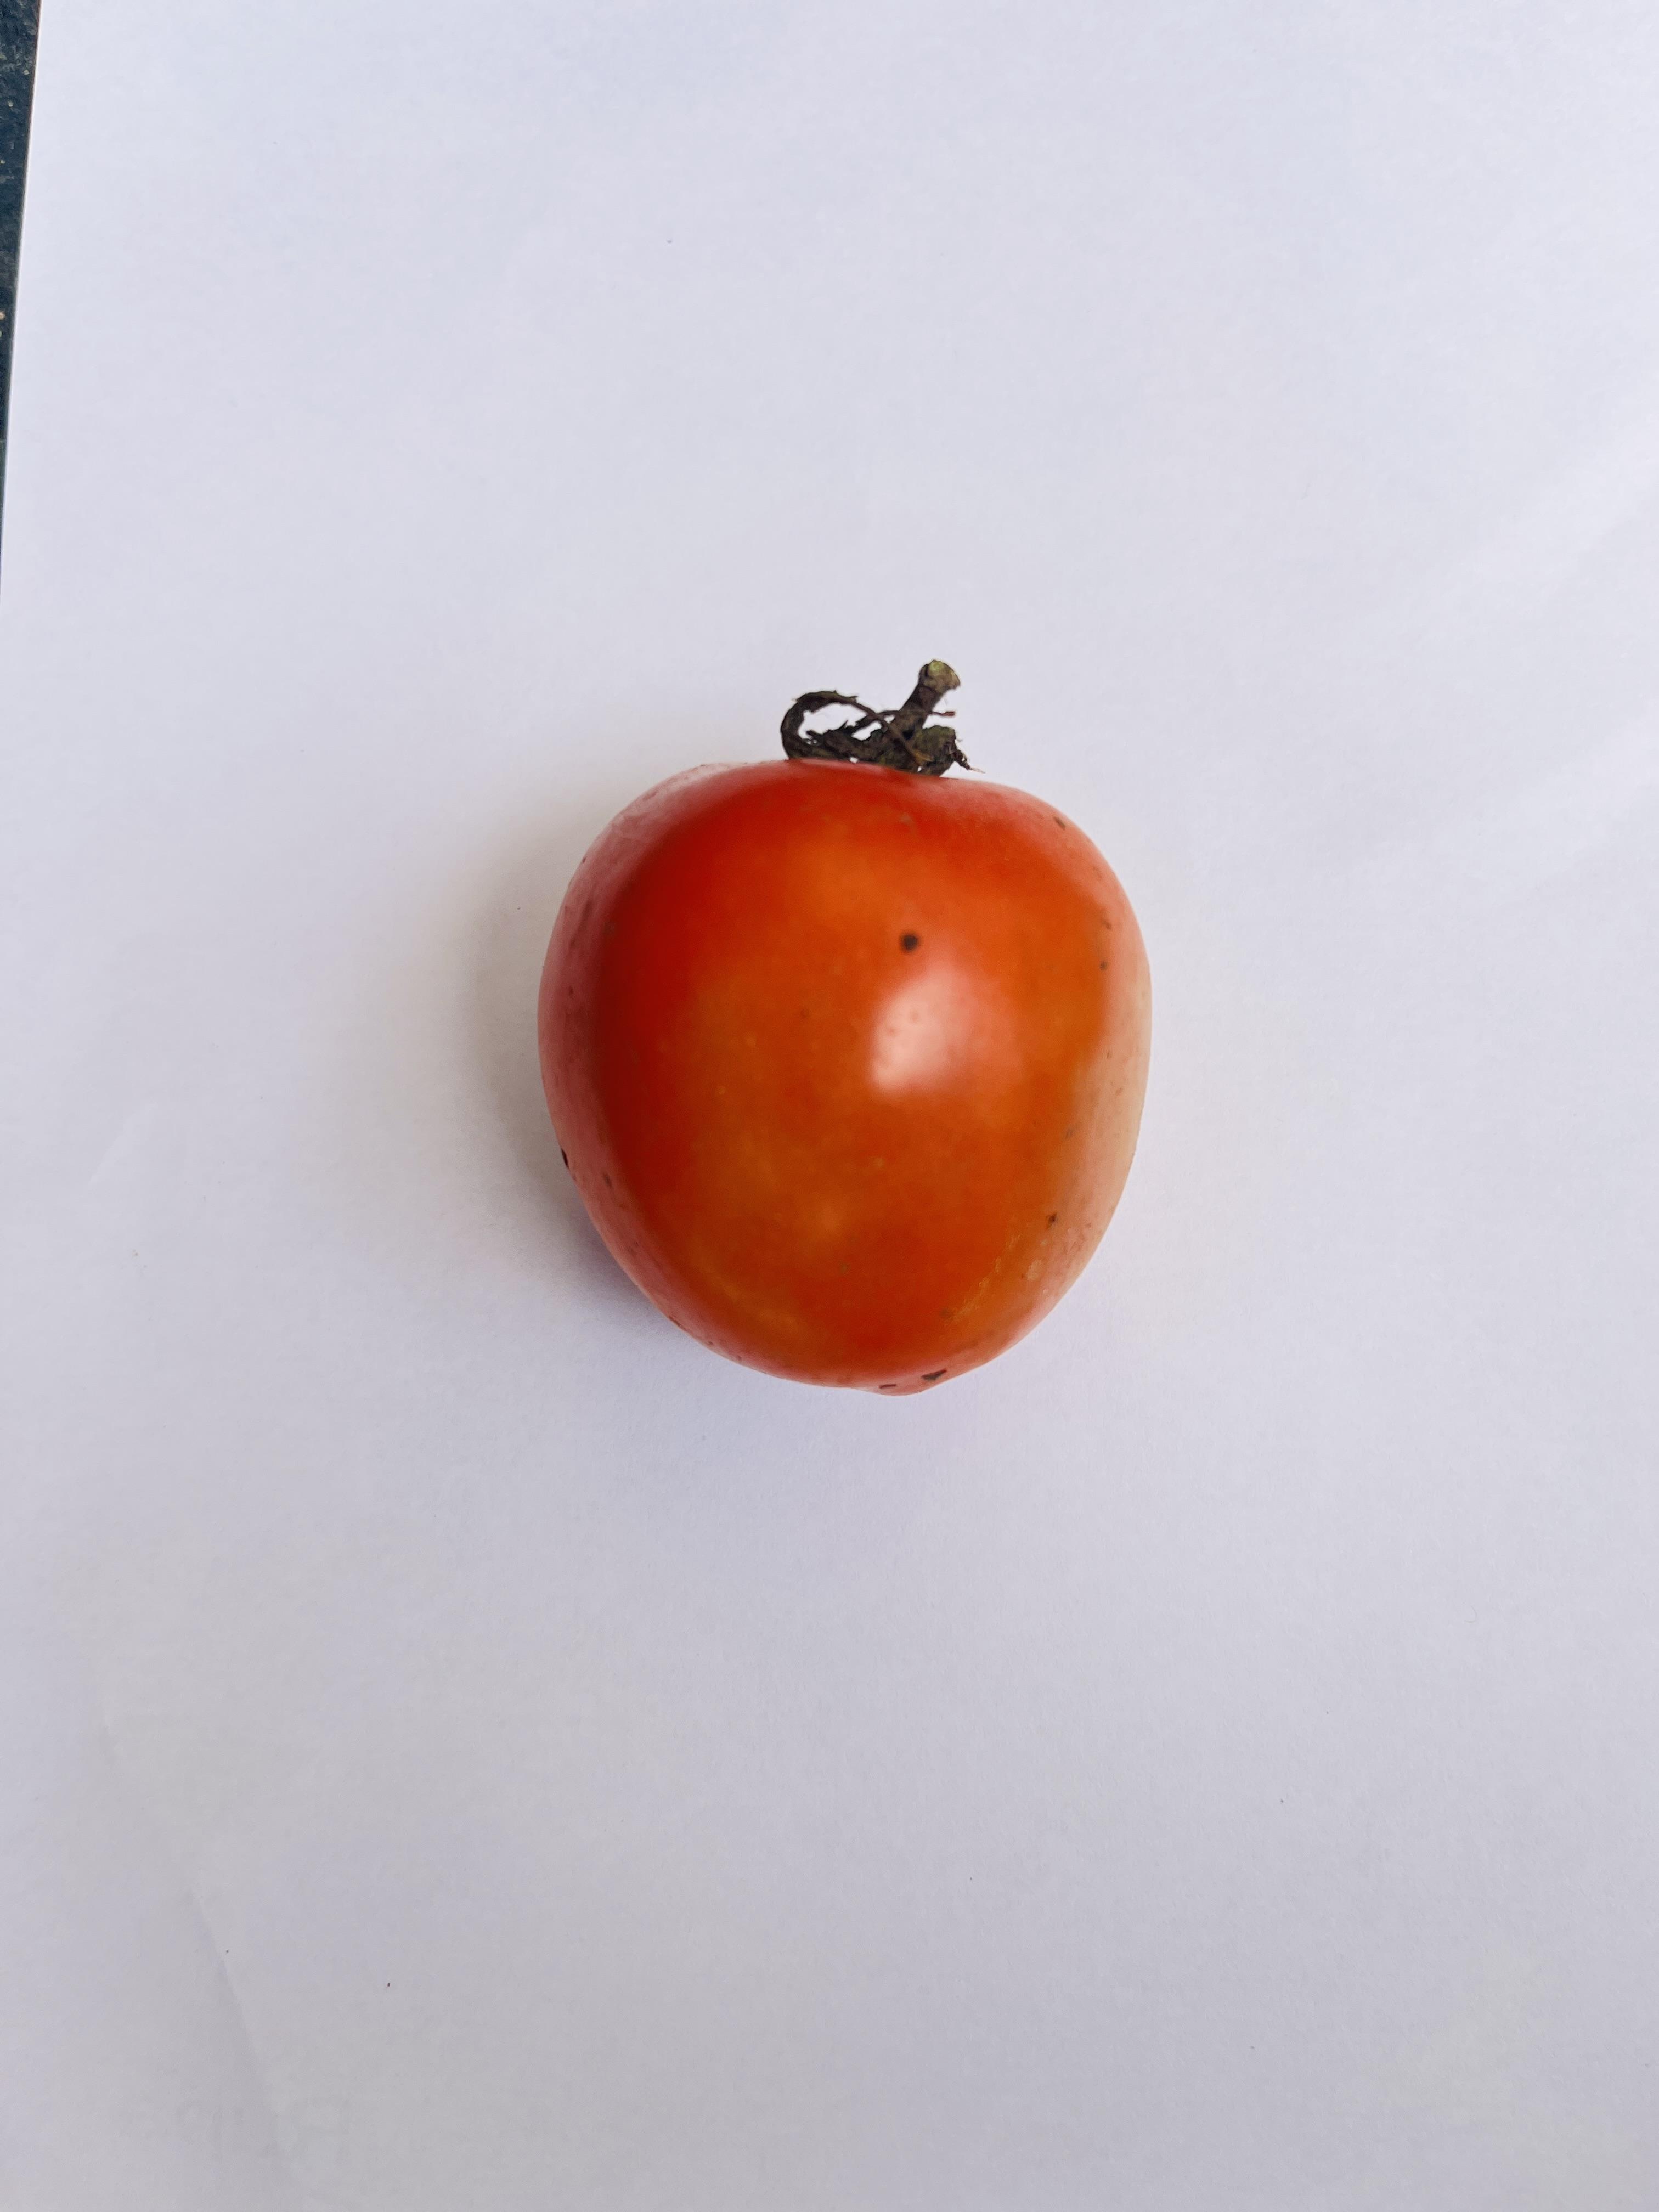
Label: Tomato